Donald P. Wagner

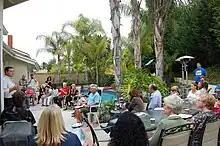
Assemblyman Wagner speaking at a town coffee meet at Lake Forest, CA.

In 2010, Wagner narrowly won the Republican primary election for the 70th Assembly District over Irvine City Councilman Steven Choi. He then won the general election with 58.2% of the votes.